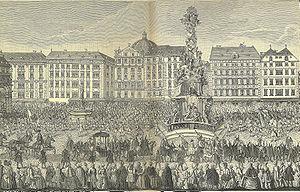
1740 est une année bissextile commençant un vendredi.